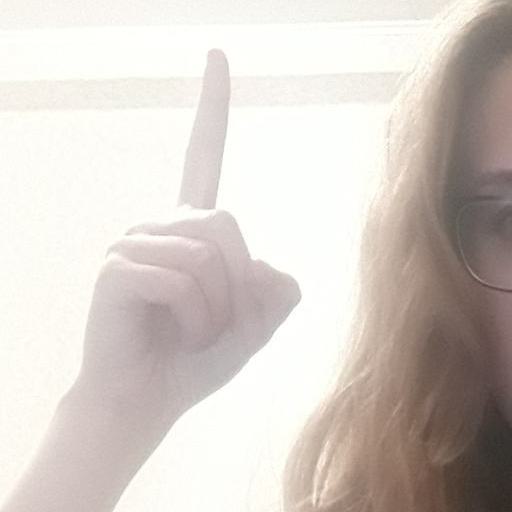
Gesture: one